Frank Ewert

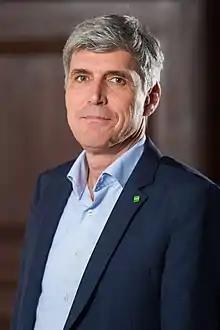
Prof. Frank Ewert (2016)

Frank Ewert (born 1963) is a German agricultural scientist, Scientific Director of the Leibniz Centre for Agricultural Landscape Research (ZALF) and Professor of Crop Production at the University of Bonn.